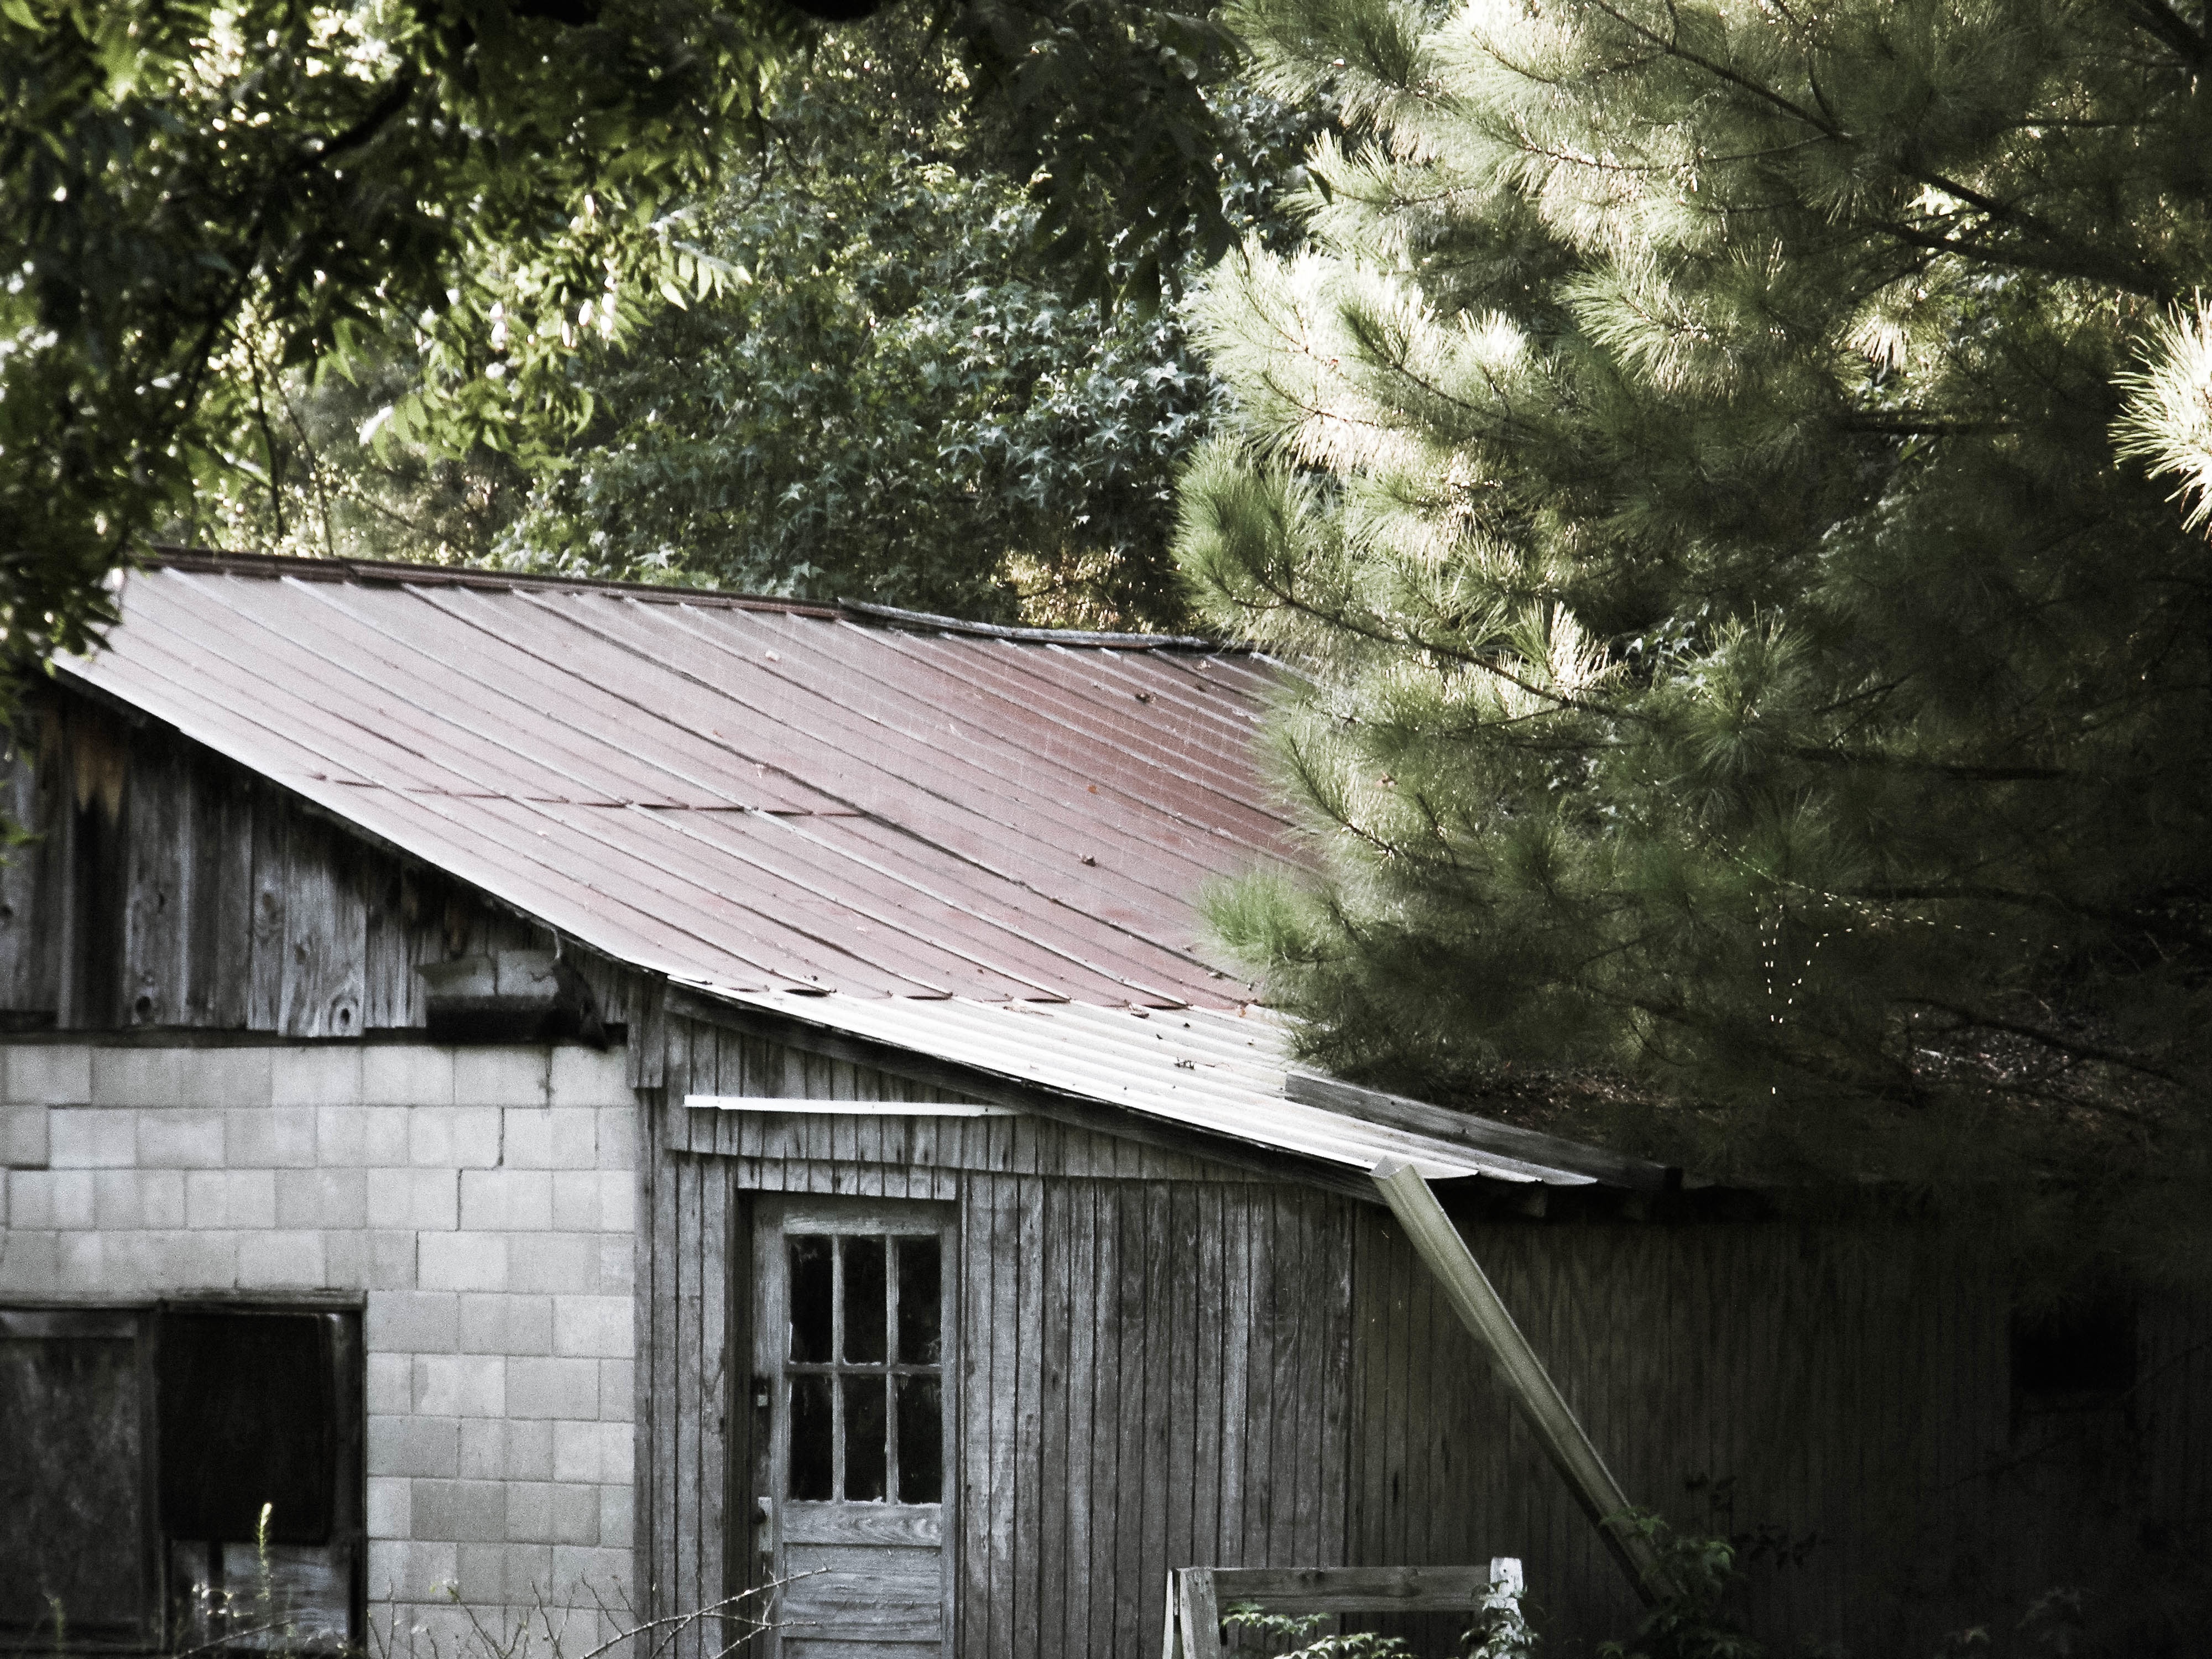
house, roof, barn, home, shed, hut, shack, cottage, rural area, outdoor structure